John H. Hays

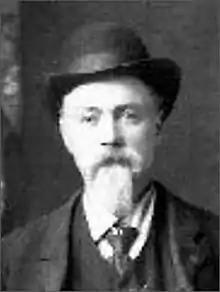
Hays in 1895

John Henry Hays (4 August 1844 – 27 January 1904) was a veteran of the American Civil War and recipient of the Medal of Honor.